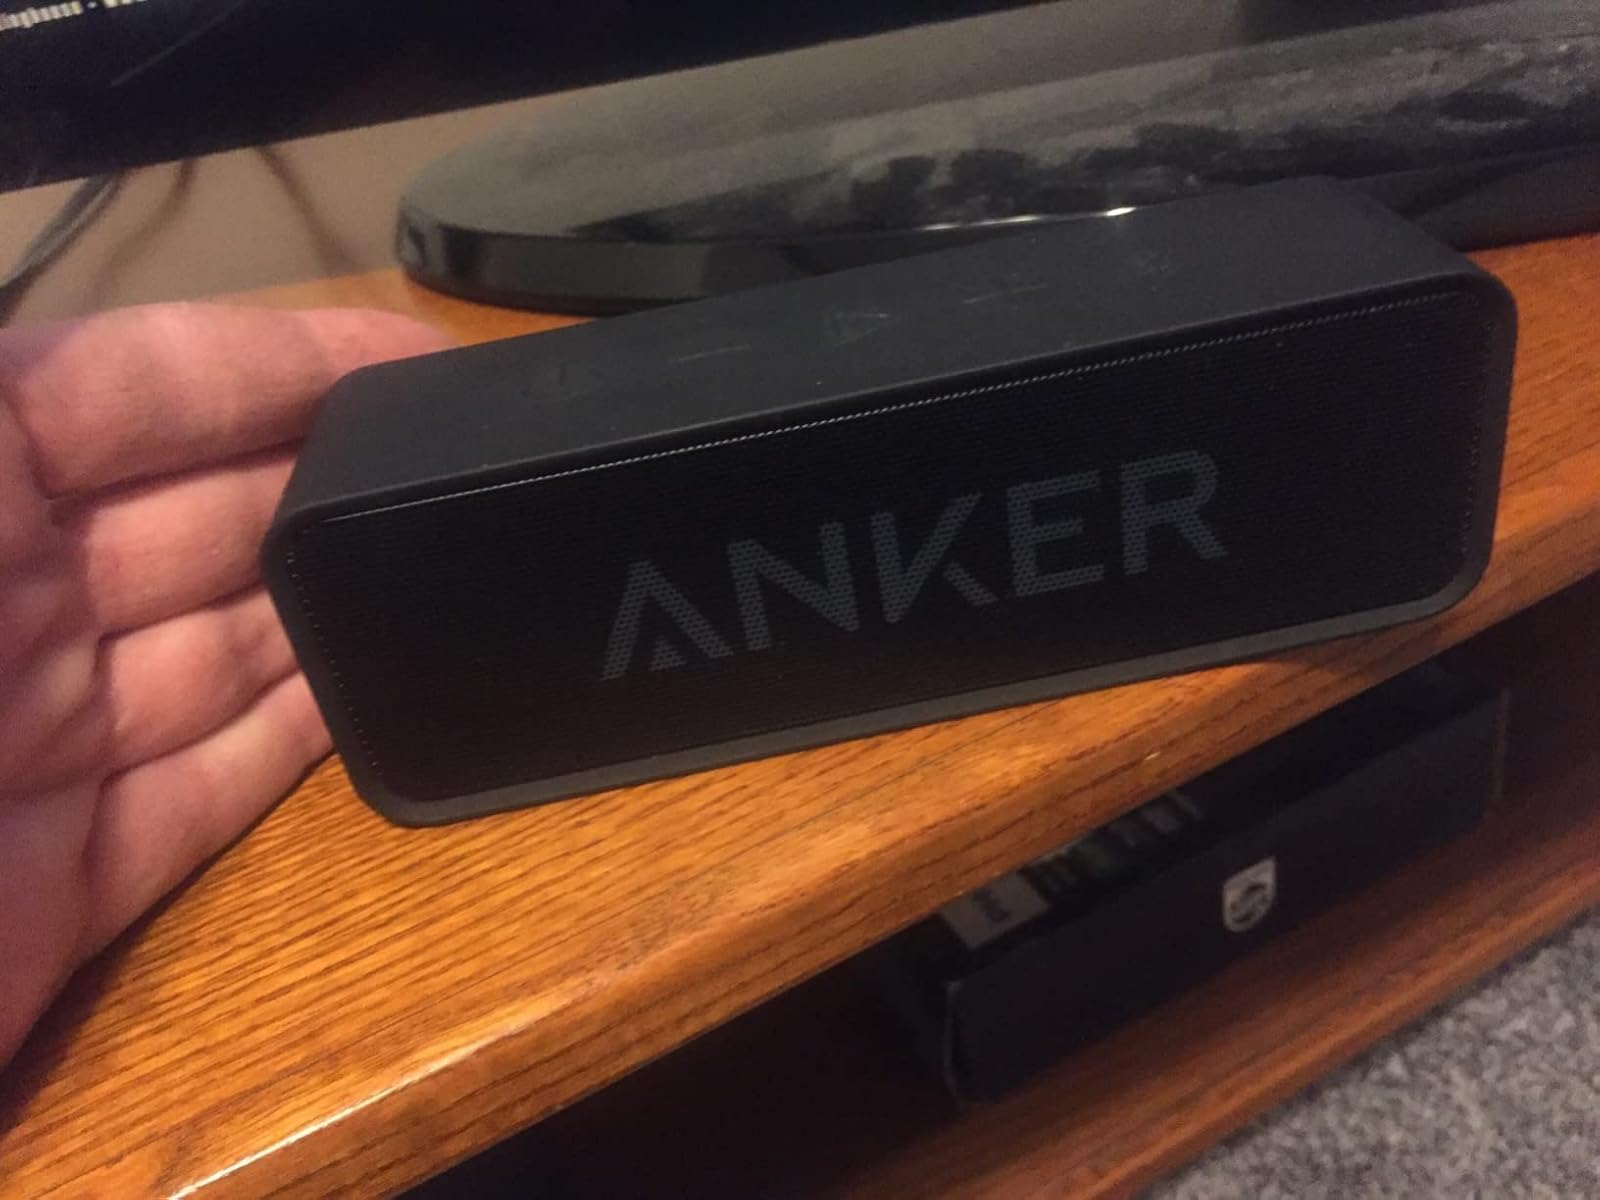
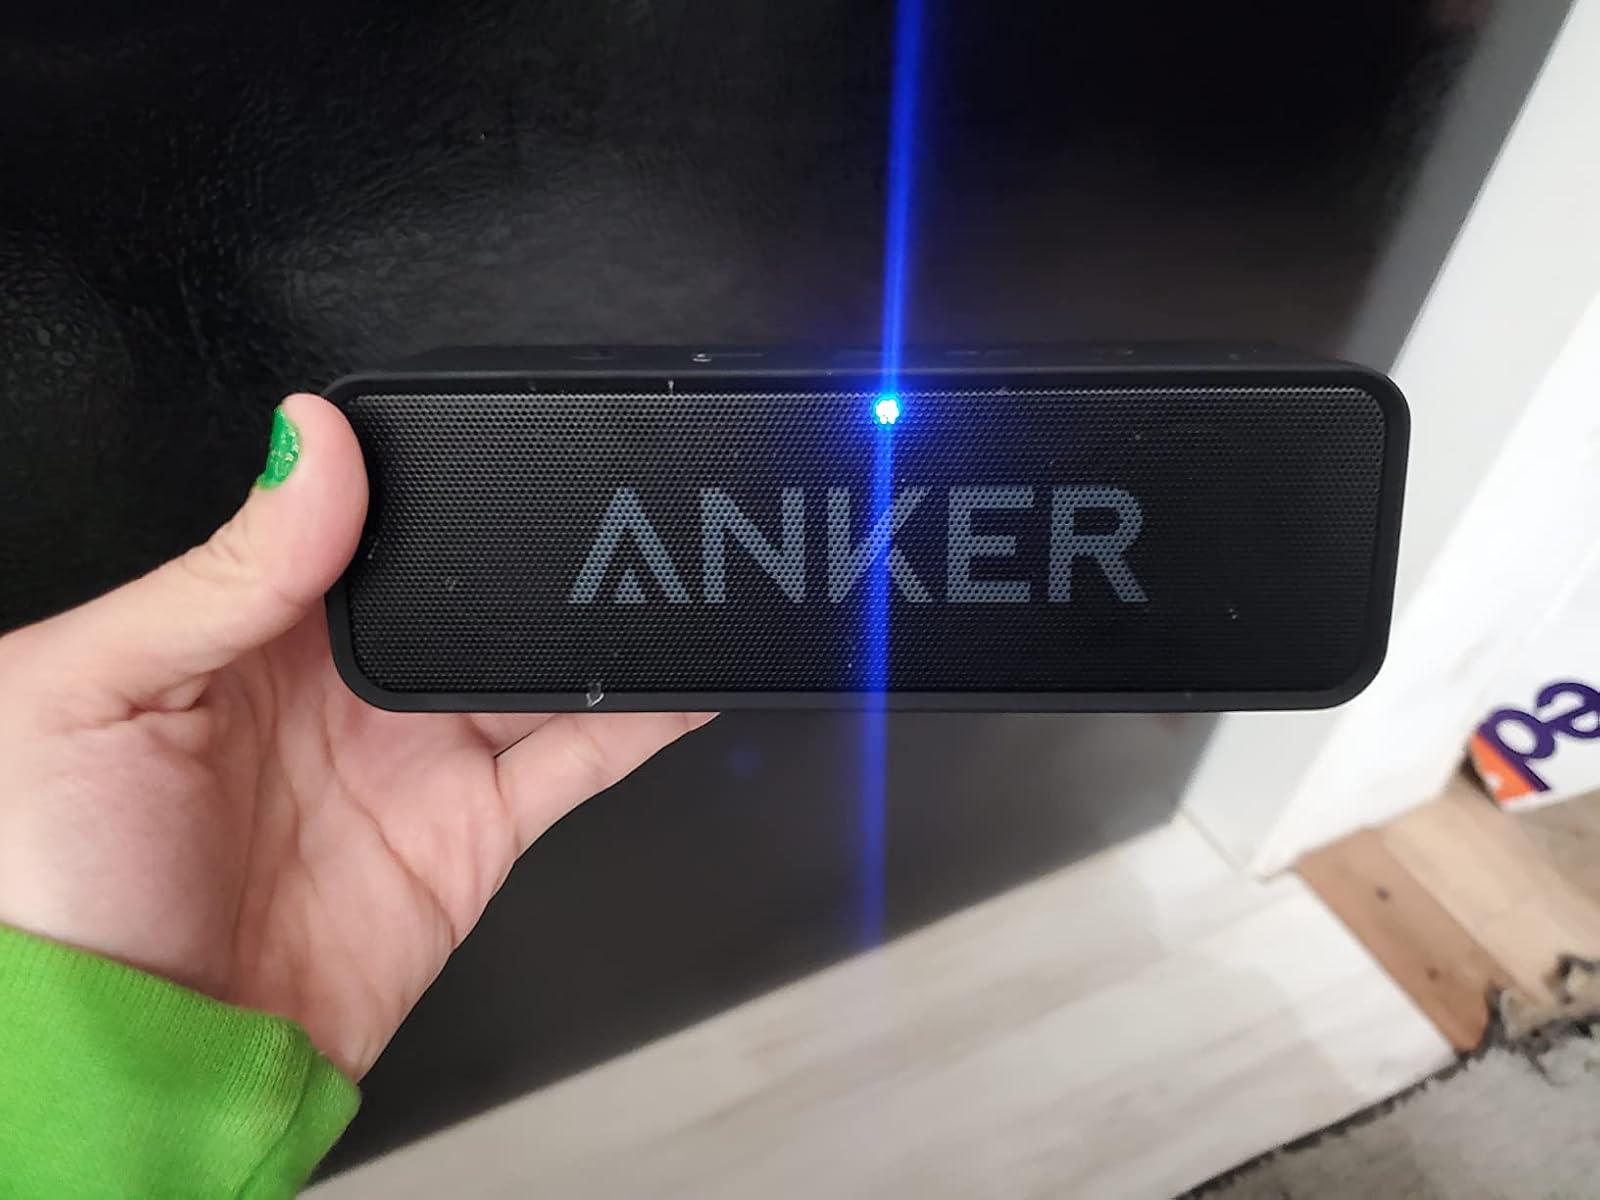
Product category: speaker
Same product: yes